Ingrid Tuk

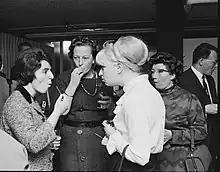
Left to right: Nona Gaprindashvili, Corry Vreeken, Ingrid Tuk, Fenny Heemskerk

Ingrid Tuk (also known as Ineke Tuk, Ingrid Tuk-Jansen and Ingrid Jansen) is a Dutch chess player. She won the Dutch Chess Championship for women in 1968 after Corry Vreeken won three consecutive championships in 1962, 1964 and 1966.